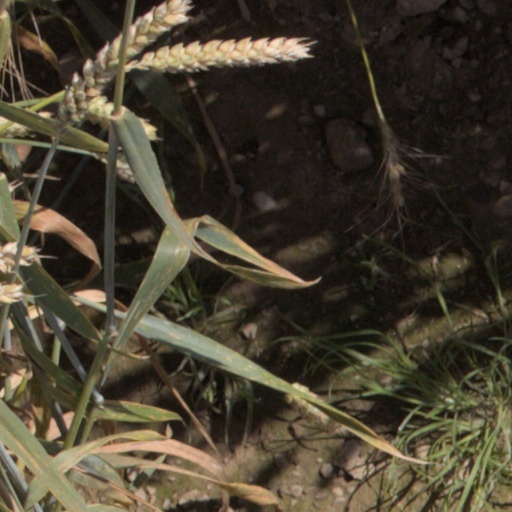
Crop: wheat